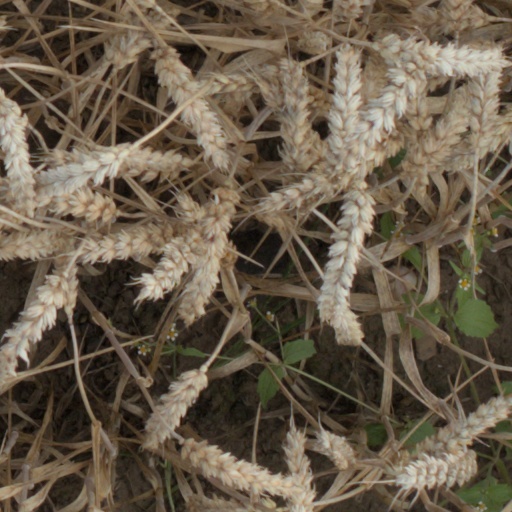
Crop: wheat